Ruhollah Khomeini

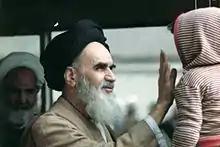
Khomeini and a child

Khomeini's health declined several years prior to his death. After spending eleven days in Jamaran hospital, he died on 3 June 1989 after suffering five heart attacks in ten days.